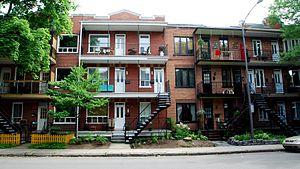
Bloc appartement du Vieux-Limoilou, 2e avenue
La controverse des poussières à Limoilou concerne le port de Québec, la compagnie Arrimage du Saint-Laurent et des citoyens de Québec qui considèrent que la qualité de leur environnement, et éventuellement celle de leur santé, est dégradée les poussières issues du transbordement de minerai qui se fait au port. L'élément déclencheur est l'observation, en octobre 2012, de poussière rouge recouvrant une partie le quartier du Vieux-Limoilou. Arrimage du Saint-Laurent, une compagnie locataire des terrains du port, reconnait sa responsabilité pour cet épisode de poussière. Après avoir documenté d'autres épisodes, des citoyens ont intenté deux recours collectifs contre le port de Québec et Arrimage du Saint-Laurent. En 2016, les deux parties étaient toujours devant la cour.